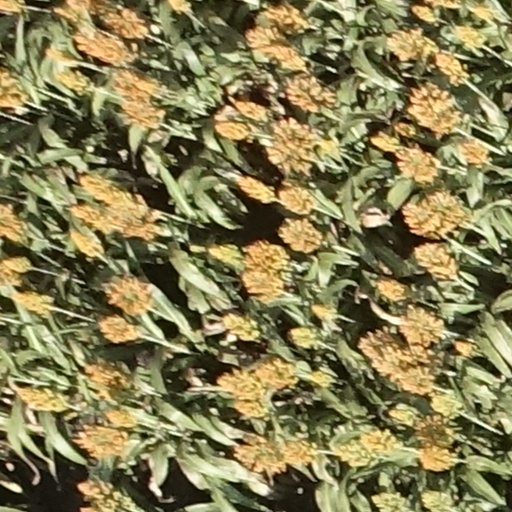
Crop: sorghum